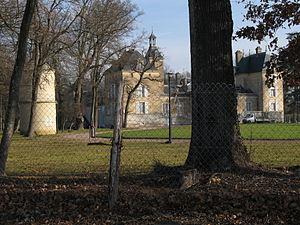
La Loyère est une ancienne commune française urbaine située dans le département de Saône-et-Loire, en région Bourgogne-Franche-Comté.
Cet article recense de manière non exhaustive les châteaux, maisons fortes, mottes castrales, situés dans le département français de Saône-et-Loire. Il est fait état des inscriptions et classements au titre des monuments historiques.
Le château de la Loyère est situé sur la commune de Fragnes-La Loyère en Saône-et-Loire, en terrain plat.